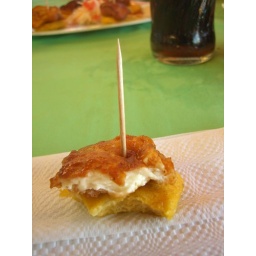
Simple Nicaraguan appetizer eaten every meal: fried banana on bottom, fried cheese on top, pegged together by non fried wooden stick.